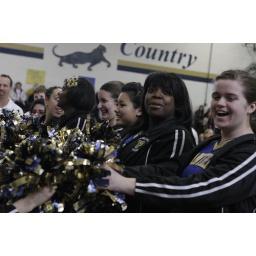
The Principia boys play Brentwood at home - losing by two.